Tapalapa
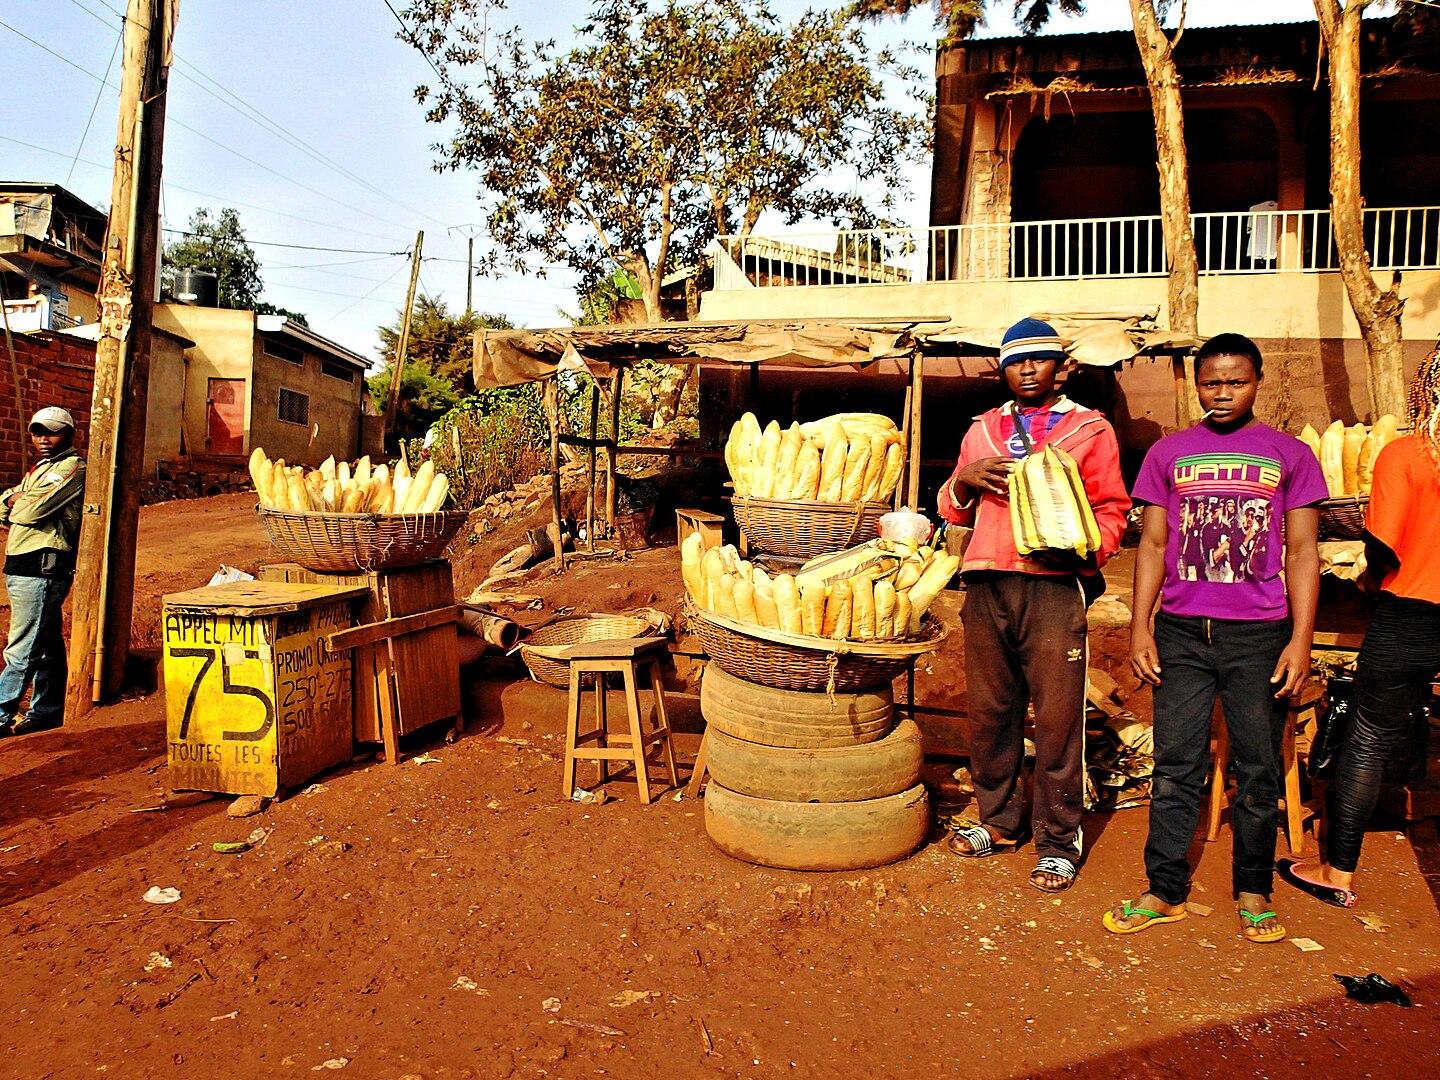
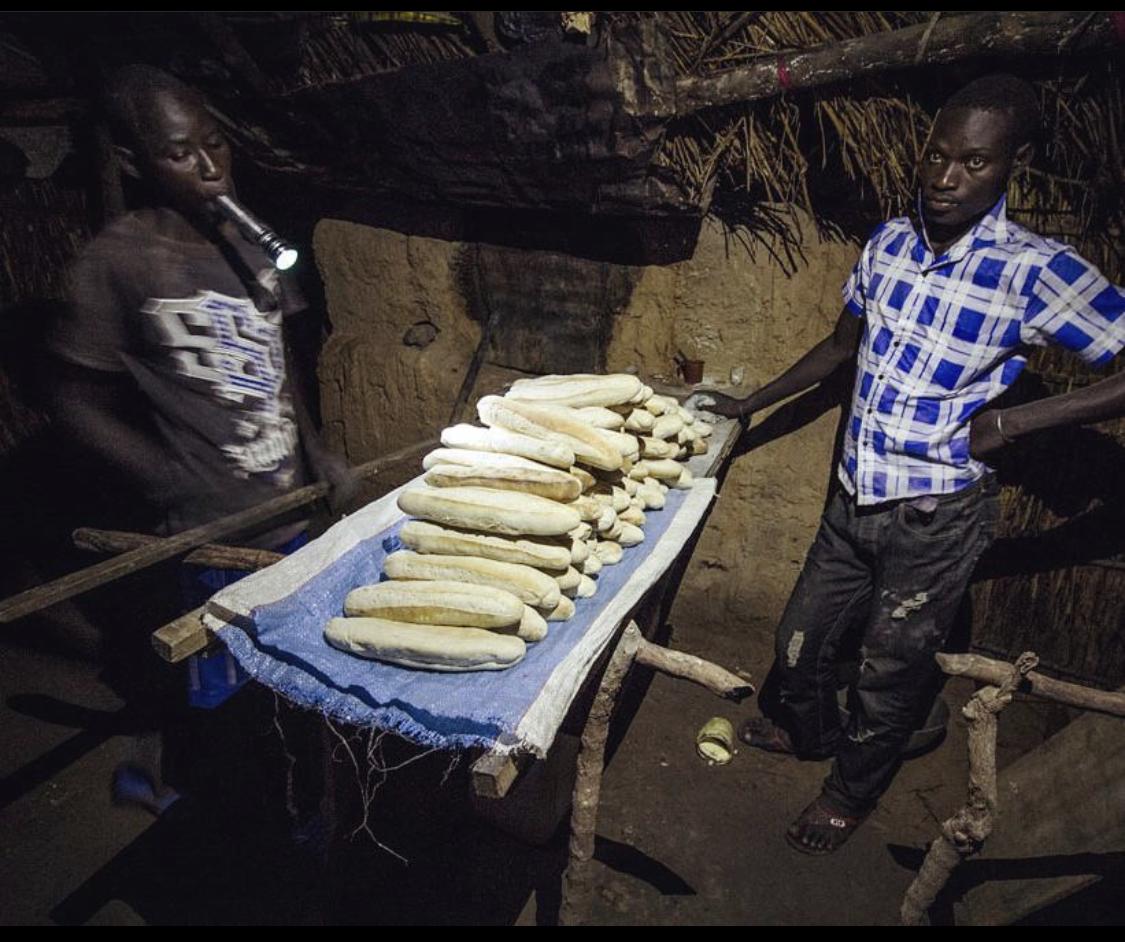
Also known as:
arz - Egyptian Arabic: عيش تابالابا
en-simple - Simple English: Tapalapa bread
ig - Igbo: Tapalapa bread
ja - Japanese: タパラパ
Category: bread (bread)
Cuisine: Senegalese
Associated cuisines: Senegalese, Mauritanian, Gambian, Guinean
Area: Senegal
Countries: Senegal
Region: Western Africa, , , ,
This dish is a traditional bread based on the baguette, though it is slightly smaller, and baked in a large, traditional wood-burning oven made of mud brick. The main ingredients are flour (both wheat and millet are used), salt, water and yeast. The resulting bread is heavier and more filling than a typical baguette.